Matthew Richardson (footballer)

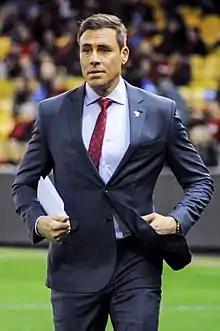
Richardson working with Seven Network in June 2017

Matthew Richardson (born 19 March 1975) is a former professional Australian rules footballer and current media personality who represented Richmond in the Australian Football League (AFL).